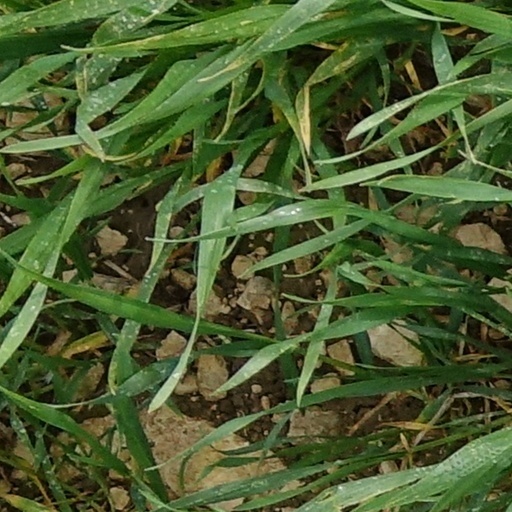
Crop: wheat